Leipzig Zoological Garden

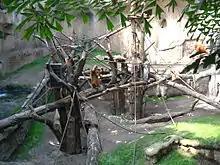
Orangutans at Pongoland

The modern ape-world with spacious outdoor facilities was opened in 2001 and allows four species of primates to live in family groups.